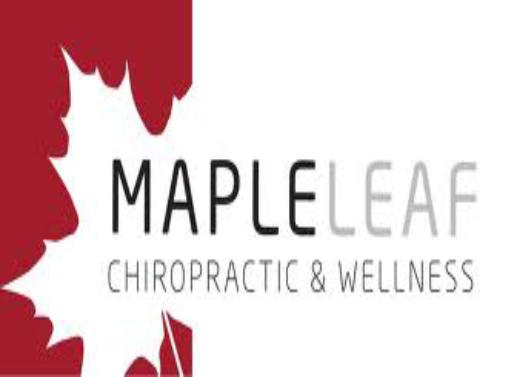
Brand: Maple
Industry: Electronic